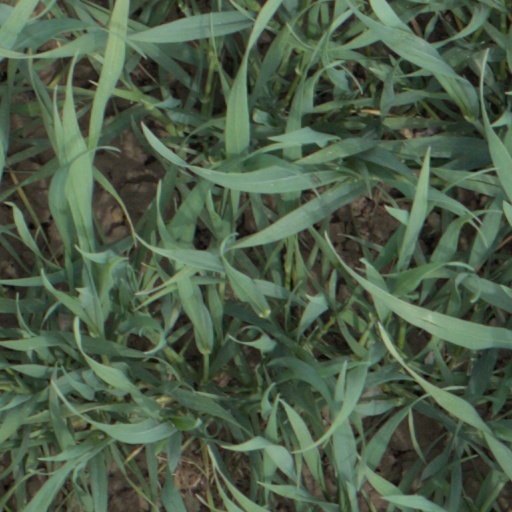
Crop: wheat